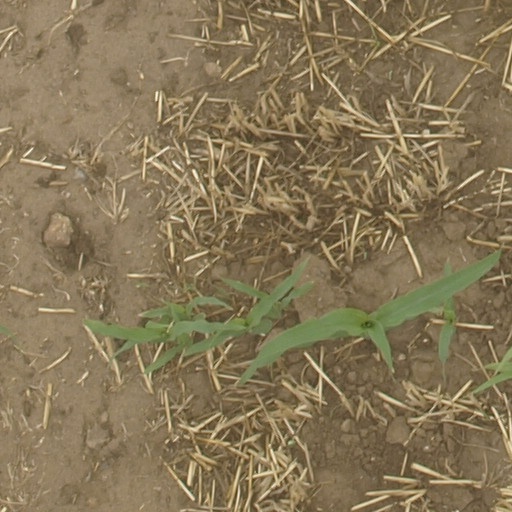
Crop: maize; corn